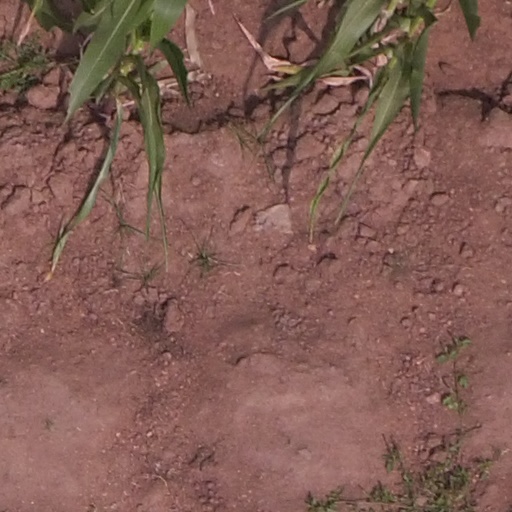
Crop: maize; corn